III Army Corps (Wehrmacht)

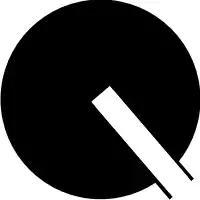
III. Panzerkorps

III Army Corps was a corps level formation of the German Army during World War II.